Stanley Plan

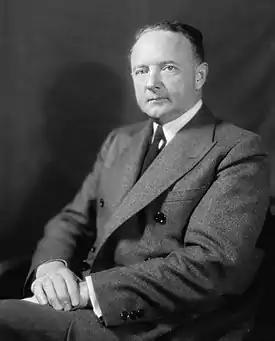
Senator Harry F. Byrd Sr., who advocated "massive resistance" to school integration.

On May 17, 1954, the U.S. Supreme Court handed down its ruling in "Brown v. Board of Education", in which the unanimous court held that separate public schools for black and white students were unconstitutional. Although agitation for an end to racial segregation in schools (and society at large) had been building in the United States since the end of World War II, "Brown" sparked the modern American civil rights movement.